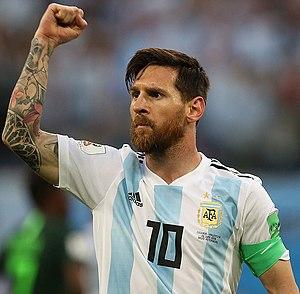
Santa Cruz de Mudela est une commune d'Espagne de la province de Ciudad Real dans la communauté autonome de Castille-La Manche.